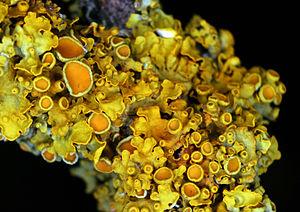
Xanthoria parietina, parfois nommée parmélie des murailles ou lichen encroûtant jaune, est une espèce de champignons lichénisés au thalle foliacé. Répandu dans la plupart des régions du monde, très abondant dans certaines contrées, très voyant en raison de sa couleur jaune-orange vif, ce lichen est l'un des plus étudiés au monde, et probablement l'un des plus familiers du public.